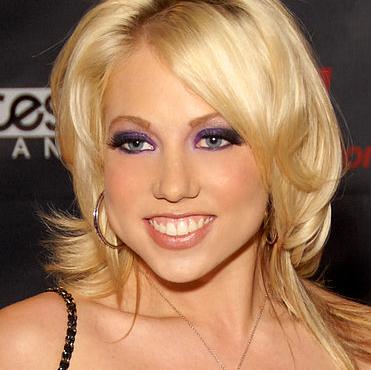
Age: 22